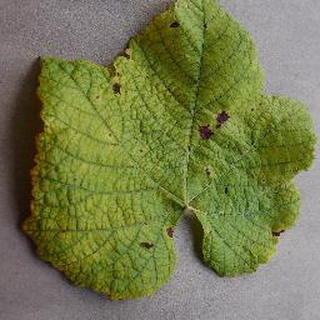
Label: grape_leaf_blight